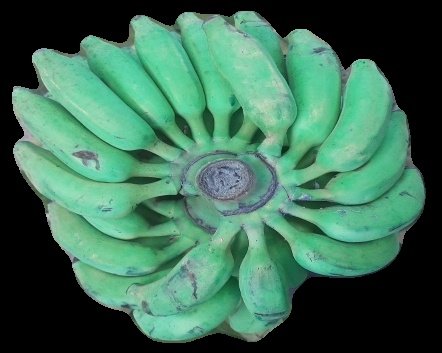
Variety: elakki-bale
Grade: grade3